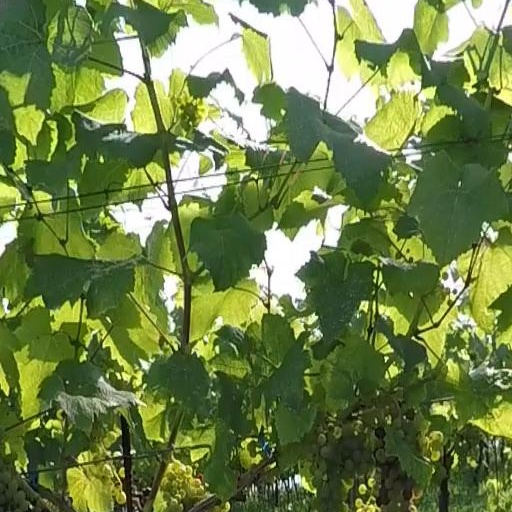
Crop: grape